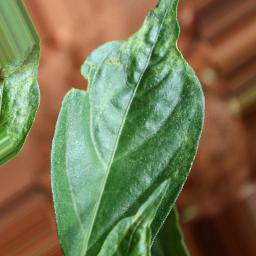
Label: mites_and_trips